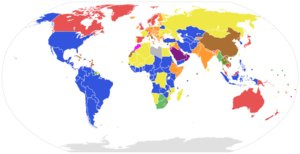
Régime politique dans le monde orange — républiques parlementaires vert — républiques présidentielles, présidences exécutives liées à un parlement jaune — républiques présidentielles, régime semi-présidentiel bleu — républiques presidentielles, régime présidentiel rouge — monarchies constitutionnelles parlementaires dans les quelles le monarche n'exerce pas le pouvoir magenta — monarchies constitutionnelles dans lesquelles le monarche exerce le pouvoir, souvent avec un parlement disposant de faibles pouvoirs violet — monarchies absolues marron — républiques dont la constitution n'accorde le droit à gouverner qu'à un parti unique olive — dictatures militaires Notez que plusieurs états dans lesquels le multipartisme est établi constitutionellement, sont décrits comme des états autoritaires et/ou dictatoriaux, par un nombre d'observateurs étrangers aux pays, autochtones opposés aux régimes en place dans ces pays. Cette carte n'a pour but que de représenter les formes de gouverenemnt ""de jure"", et non le degré de démocratie qui y existe ""de facto"". Ceux qui sont intéressés par une version qui reflète mieux ce type de jugement de valeur peuvent peut-être trouver leur compte dans Image:Form of government with Freedom House.png. Español: Esquema de Color azul — Sistema presidencial verde — Sistema presidencial que comparte el poder ejecutivo con el Parlamento amarillo — Sistema semipresidencial naranjado — Sistema parlamentario rojo — Monarquía parlamentaria magenta — Monarquía constitucional morado — Monarquía absoluta cafe — Sistema unipartidista oliva — Dictadura militar Polski: Państwa świata pokolorowane według formy rządu, stan na 2011. niebieski - republiki prezydenckie, system pełnoprezydencki zielony - republiki prezydenckie, prezydencka władza wykonawcza połączona z parlamentem żółty - republiki prezydenckie, system semiprezydencki pomarańczowy - republiki parlametarne czerwony - parlamentarne monarchie konstytucyjne, w których monarcha nie sprawuje faktycznej władzy fuksji - parlamentarne monarchie konstytucyjne, w których monarcha sprawuje faktyczną władzę, często przy udziale słabego parlamentu purpurowy - monarchie absolutne brązowy - republiki, których konstytucje gwarantują prawo do rządzenia jedynie jednej partii oliwkowy - junty wojskowe Należy pamiętać, że wiele państw konstytucyjnie wielopartyjnych uważane są powszechnie przez zagranicznych obserwatorów za autorytarne. Powyższa legenda obrazuje system rządów de iure, nie de facto. Plik Image:Form of government with Freedom House.png prezentuje państwa według faktycznego poziomu demokracji. Português: Mapa do mundo mostrando uma relação de cores relativas ao sistema de governo de cada país. Eis abaixo uma relação das cores com o sistema de governo. Alaranjado — Repúblicas Parlamentaristas（link em inglês）